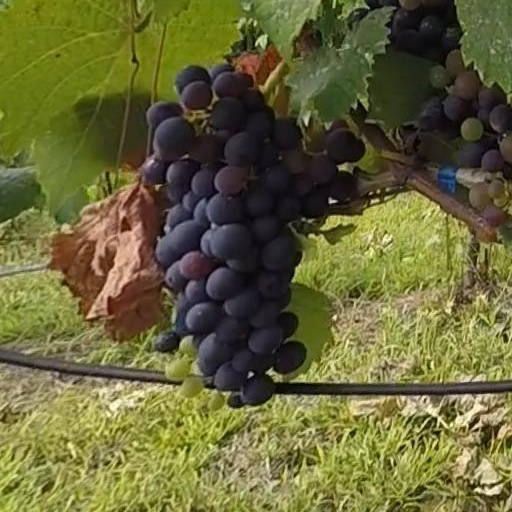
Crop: grape